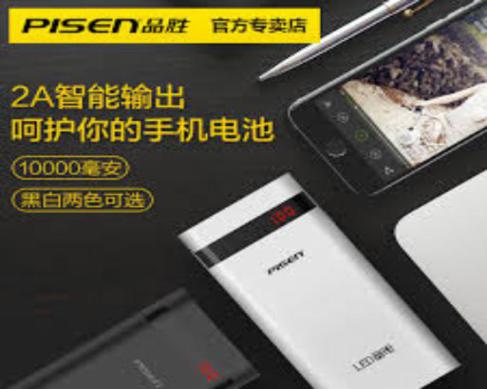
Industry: Electronic